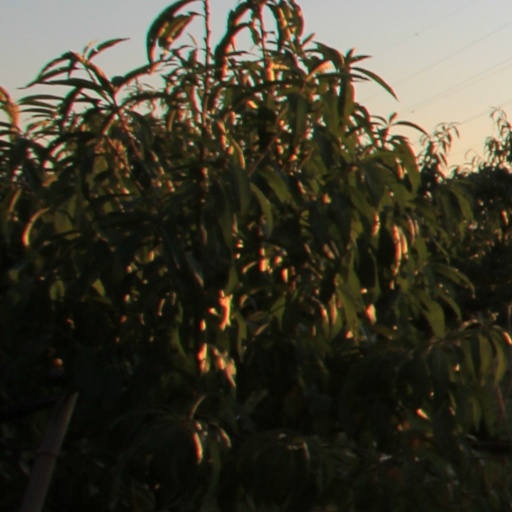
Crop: grape